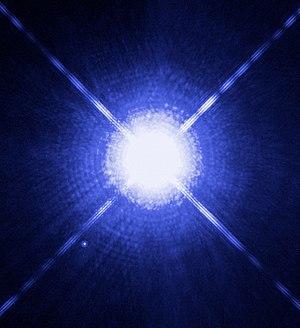
Un artefact, ou artéfact est une erreur de perception ou de mesure d'une grandeur, causée par la technique ou l'outil utilisé.
En astronomie, une étoile binaire ou binaire, appelée aussi système binaire ou étoile double physique, est un type de système binaire composée de deux étoiles orbitant autour d'un centre de gravité commun. La composante principale porte le nom de l'étoile suivi de la lettre « A », l'autre de la lettre « B ».
La Planète des singes est un roman de science-fiction publié en janvier 1963 par l'écrivain français Pierre Boulle. Succès commercial, il est rapidement traduit dans de nombreuses langues.
La rotation stellaire désigne la rotation d’une étoile autour de son axe. La vitesse de rotation peut être mesurée par le spectre de l’étoile ou en chronométrant différentes caractéristiques visibles à sa surface.
Micromégas : histoire philosophique est un conte philosophique de Voltaire paru en 1752. Sa première version pourrait avoir été écrite en 1738 ou 1739. Sacrifiant à la mode des voyages extraordinaires, il décrit la visite de la Terre par deux géants : Micromégas, venu d'une planète de Sirius, et le secrétaire de l'Académie de Saturne.
Sirius, également appelée Alpha Canis Majoris par la désignation de Bayer, est l'étoile principale de la constellation du Grand Chien. Vue de la Terre, Sirius est l'étoile la plus brillante du ciel après le Soleil, dépassant Canopus et Arcturus. Elle fait partie de la catégorie des étoiles blanches. Du fait de sa déclinaison, Sirius n'est jamais très élevée au-dessus de l'horizon depuis les latitudes tempérées de l'hémisphère nord. L'extinction atmosphérique atténue son éclat comparativement à Arcturus. Du fait de sa proximité et de son éclat, Sirius est une des étoiles les plus étudiées des astronomes et fut l'objet de plusieurs « premières », notamment la détection de son mouvement propre et de sa vitesse radiale.
Une naine blanche est un objet céleste de forte densité, issu de l'évolution d'une étoile de masse modérée après la phase où se produisent des réactions thermonucléaires. Cet objet a alors une taille très petite comparativement à une étoile, et conserve longtemps une température de surface élevée, d'où son nom de « naine blanche ».